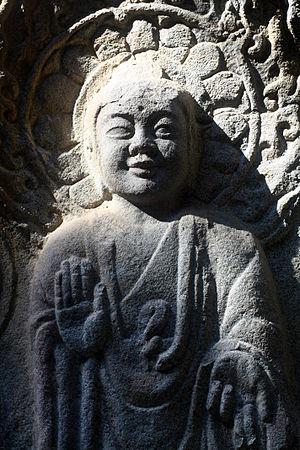
Les traces de présence humaine en Corée remontent au Paléolithique. Les premières poteries coréennes connues remontent à 8000 av. J.-C. Selon Samguk Yusa et d'autres documents de l'époque médiévale coréenne, le royaume Période Gojoseon aurait été fondé en 2333 av. J.-C., s'étendant de la péninsule à une large partie de la Mandchourie. Ce royaume fut disloqué en plusieurs États vers le IIIᵉ siècle av. J.-C.